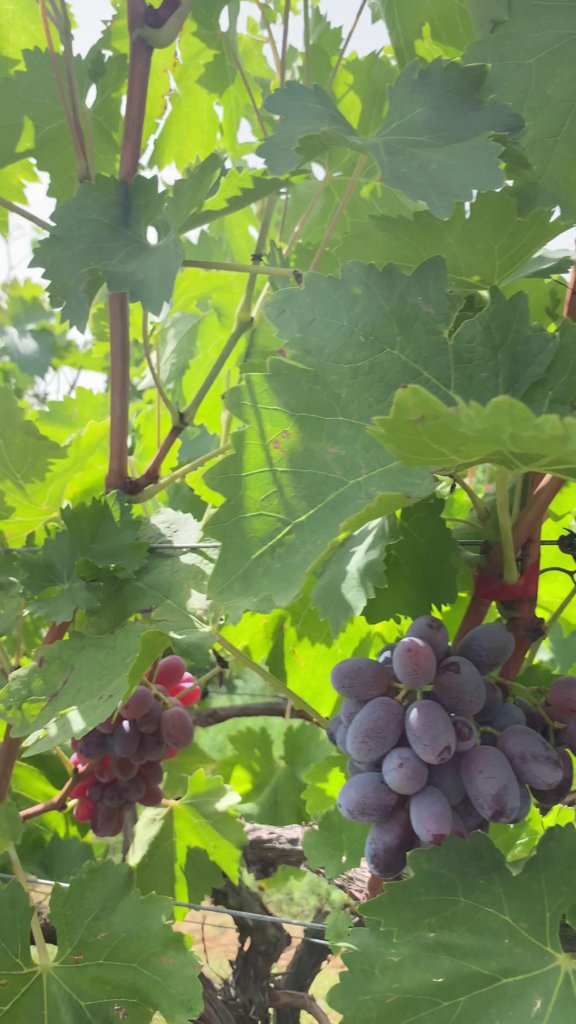
Berries visible: 57
Grape clusters: 2